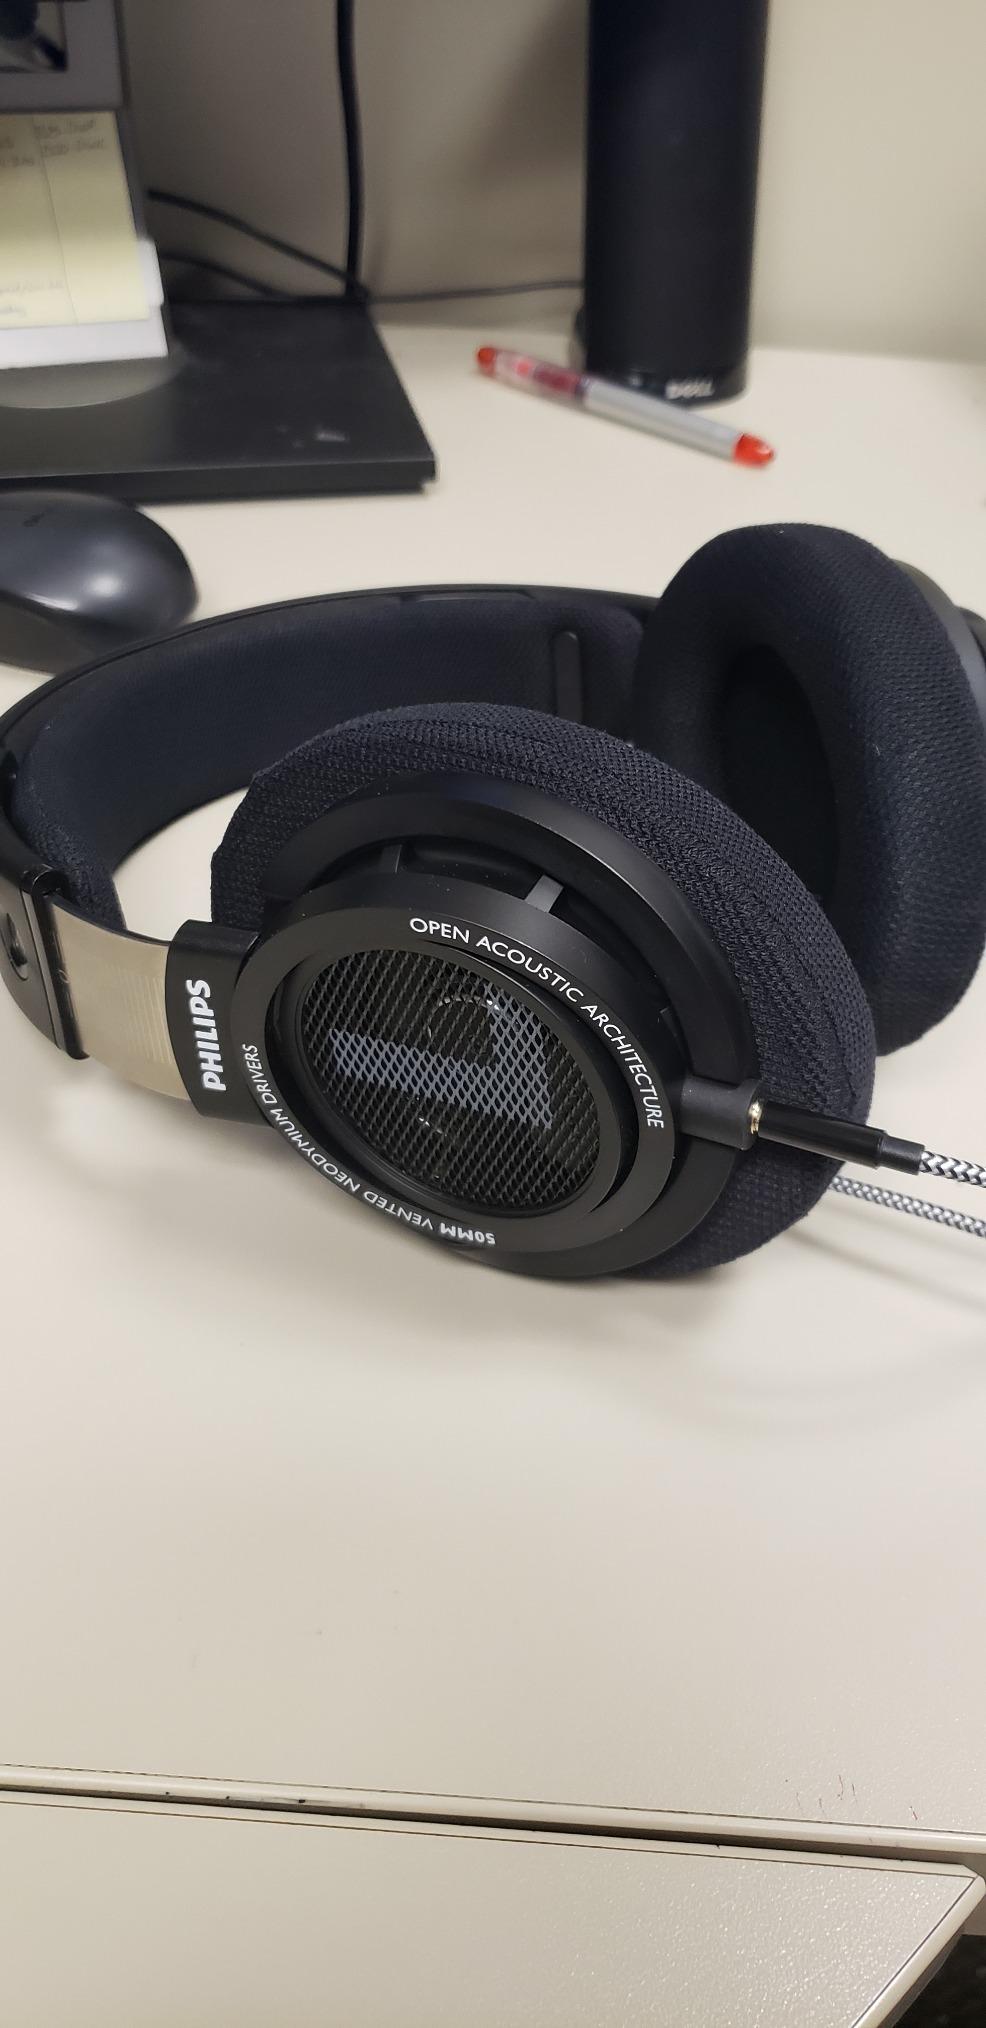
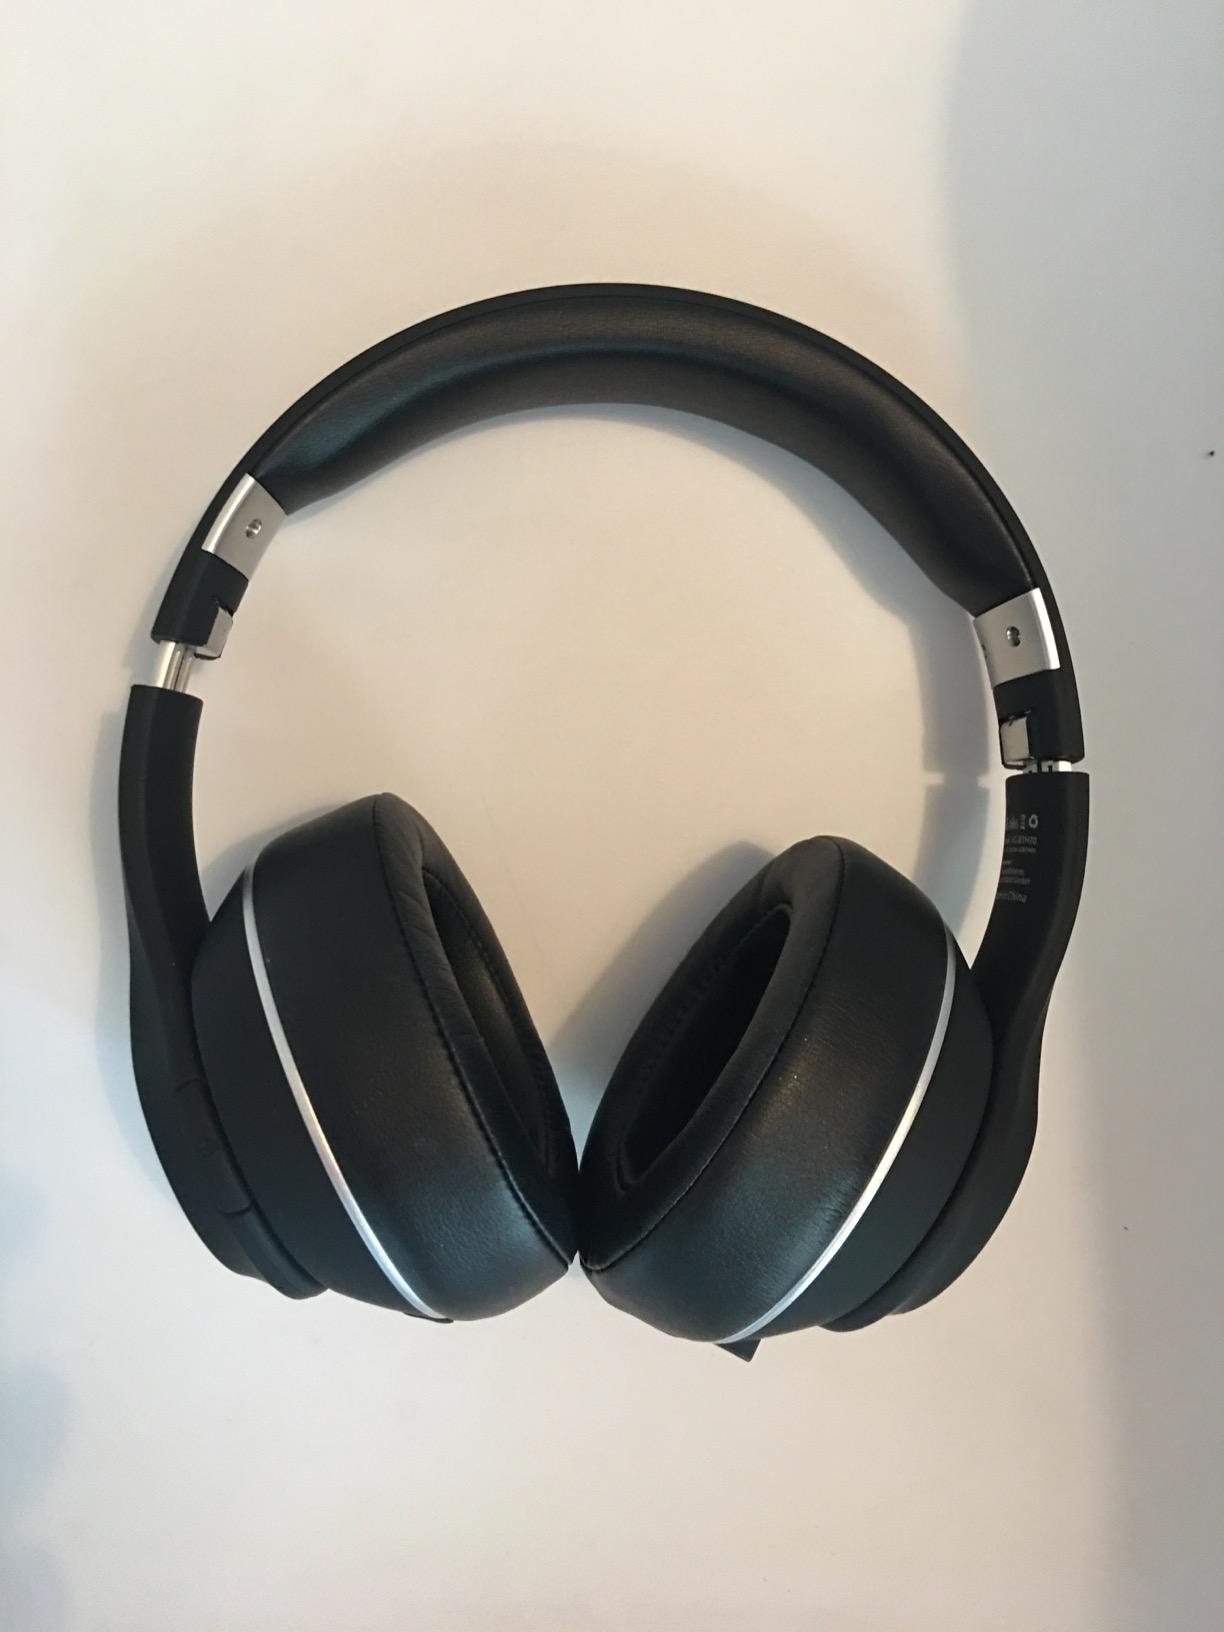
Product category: headphones
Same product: no